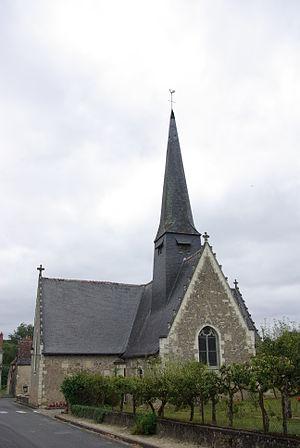
Église Saint-Étienne du Vieux Bourg (Saint-Étienne-de-Chigny).